Independence or Death (painting)

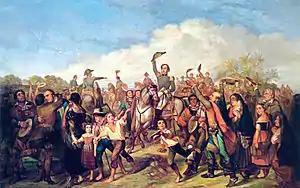
"A Proclamação da Independência", by François-René Moreau, 1844

According to the art historian Maraliz de Castro, the work by Américo has major differences from the paintings by Meissonier, saying the Brazilian concerns himself with every detail, searching for a balance between all the elements, with the goal of creating a significant impression of unity, while in "Napoleon III at the Battle of Solferino", the Frenchman wished to simulate an instantaneous photography of reality differently from the carefully organised figures in "Independência ou Morte". According to Maraliz, another difference is the movement in the painting by Meissonier: the soldiers run frenetically in direction to the viewer; however Américo composes a form in ellipsis to make up all the characters of the scene, uniting them to the use of perspective. In the other hand, according to the art historian Cláudia Valladão, these details reaffirm the traditional values of Américo, as however he agreed with the group of theoreticians at the time called "idealists", his artistic position was directed at a dialogue with the "realist" tendencies of historical painting, as used by a variety of artists at the time, for example Meissonier. There was also a contemporary accusation of plagiarism published in 1982 by the journalist Elio Gaspari, in his column in the magazine "Veja", also refuted by Cláudia Valladão, that comments on the publication: "accusing Pedro Américo of plagiarism is not understand the assumptions of his art" (Portuguese: .